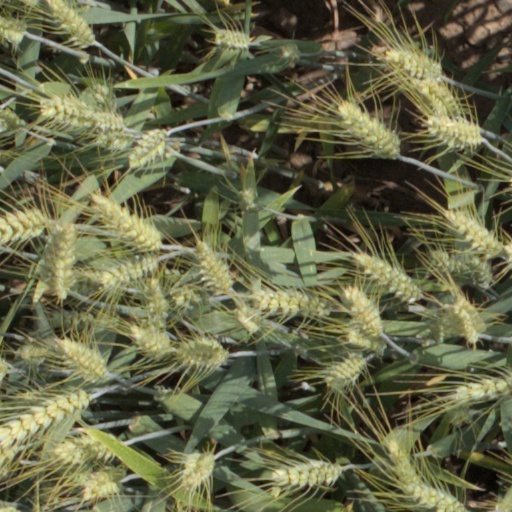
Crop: wheat